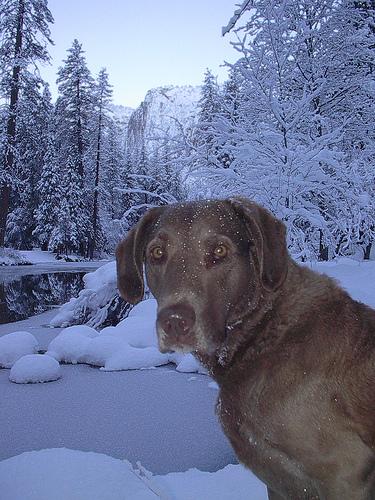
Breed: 215-n000075-Chesapeake_Bay_retriever